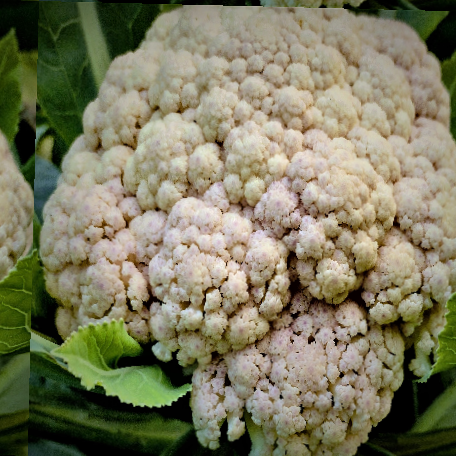
Label: Bacterial spot rot